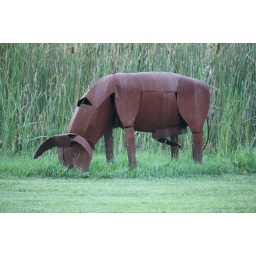
These scuptures were in a field along highway 173 in IL.Note the utter! lol